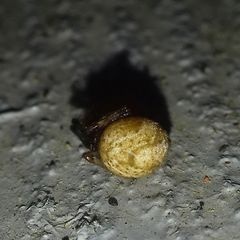
Species: Parasteatoda_tepidariorum